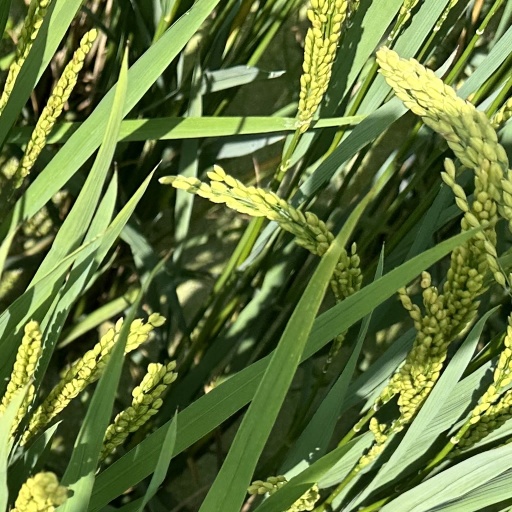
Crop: rice